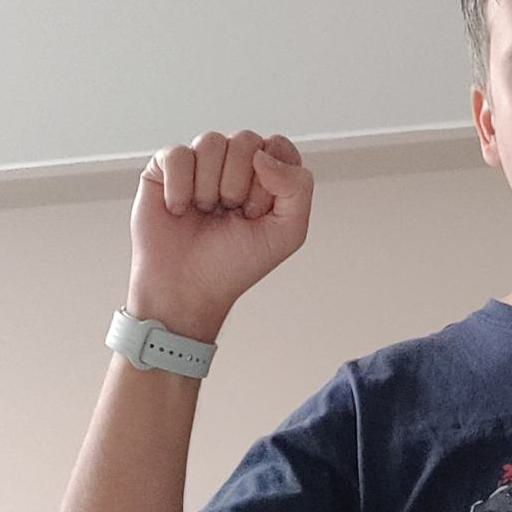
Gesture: fist